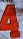
Number: 4